Sakunthala (1966 film)

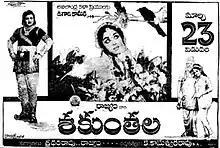
Theatrical release poster

Sakunthala is a 1966 Telugu-language Hindu mythological film directed by Kamalakara Kameswara Rao. The film stars N. T. Rama Rao and B. Saroja Devi, with music composed by Ghantasala. It is produced by Lakshmi Rajyam and Sridhar Rao under the Rajyam Productions banner.